Battle of Lipitsa

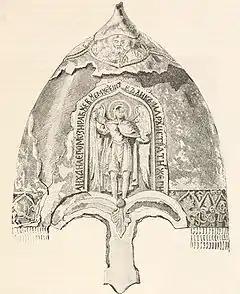
A helmet purportedly lost by Yaroslav II in the aftermath of the Lipitsa Battle and retrieved by a peasant in 1808.

The location of the battlefield was a matter of some contention until 1808, when a peasant woman from Lykovo near Yuriev-Polsky on the river Koloksha (a tributary of the Klyazma) discovered an old gilded helmet with an image of St. Theodore, the patron saint of Yaroslav Vsevolodovich. The helmet has been preserved in the Kremlin Armoury.